Amazonen-Werke

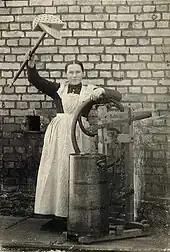
Mrs. Dreyer in 1902 as the first Amazone model

Heinrich Dreyer founded Amazone in 1883, though the Dreyer family had been involved in the manufacture of agricultural machines earlier. The first machines brought to production were grain cleaning machines, later plow cultivators, potato sorters and in 1915 the first fertilizer spreader was put on the market. Early on Dreyer began exporting of his machinery; in 1906 the first grain cleaning machines were sold in Valparaíso, Chile. He substantiated this with his slogan: "We must go out to the world". In 1942, the first potato harvesters were introduced to the market and in 1949 the seed drill machines and 1959, a manure spreader. In the 1960s, the two-disc ZA fertilizer spreaders and D4 seed drills were very successful, which helped Amazone to reach market leadership at this time. In 1967 the company entered into tillage and there developed the first Amazone manufactured PTO driven tillage equipment that could be used with a drill. The harrow and rotary cultivator were also included into the product range. Later, after the German reunification, a variety of passive soil-working machines were added to the market.